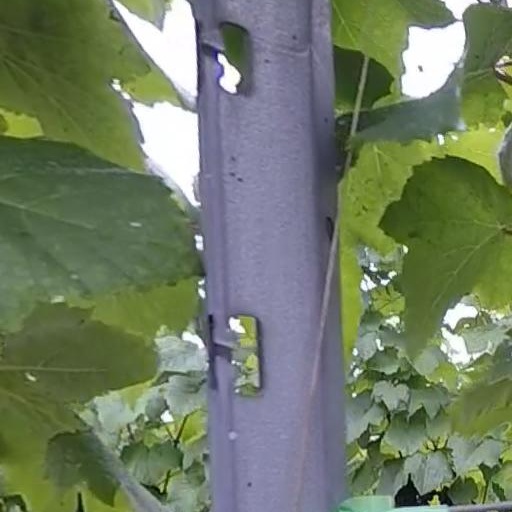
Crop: grape